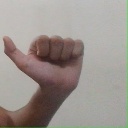
अक्षर: त